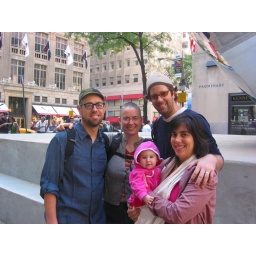
Us at the sky mirror with Daniel and Andrea and my fabulous niece Clarissa. Photo by my friend Stewart.